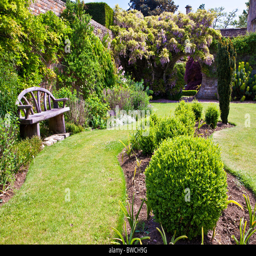
a wavy border and plant bed set in a lawn of a country garden in summer